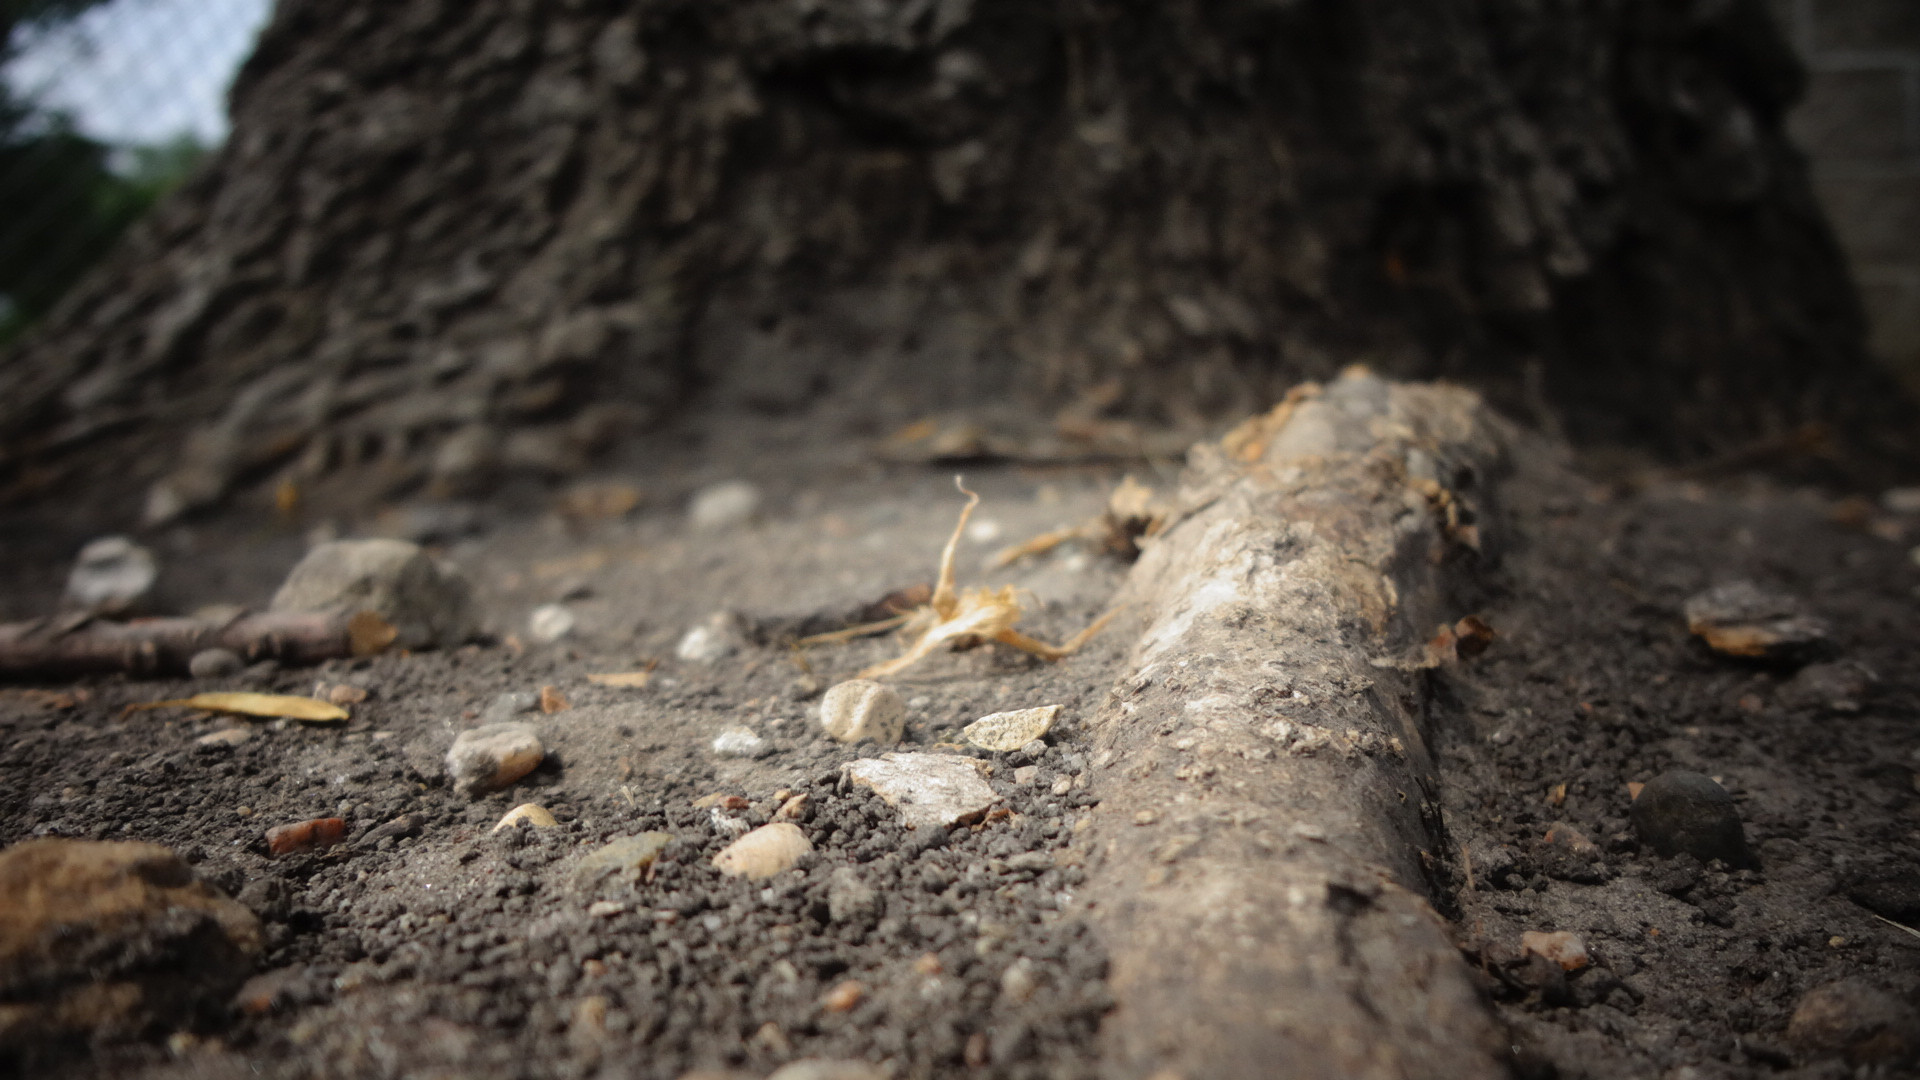
tree, nature, forest, plant, wood, ground, leaf, trunk, wildlife, dirt, insect, soil, fauna, root, close up, rocks, stones, geology, macro photography, woody plant